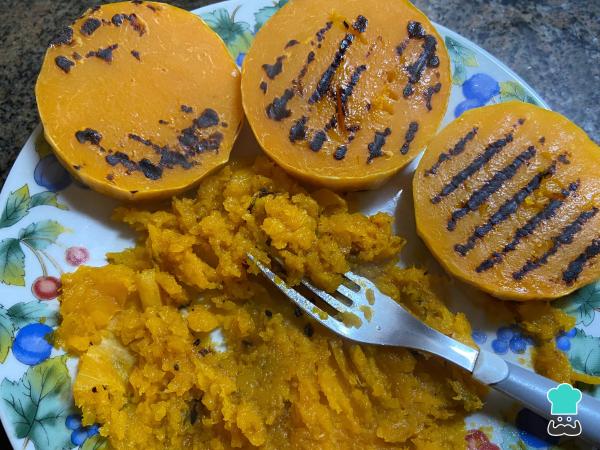
Pisa las rodajas de calabaza para hacer un puré.